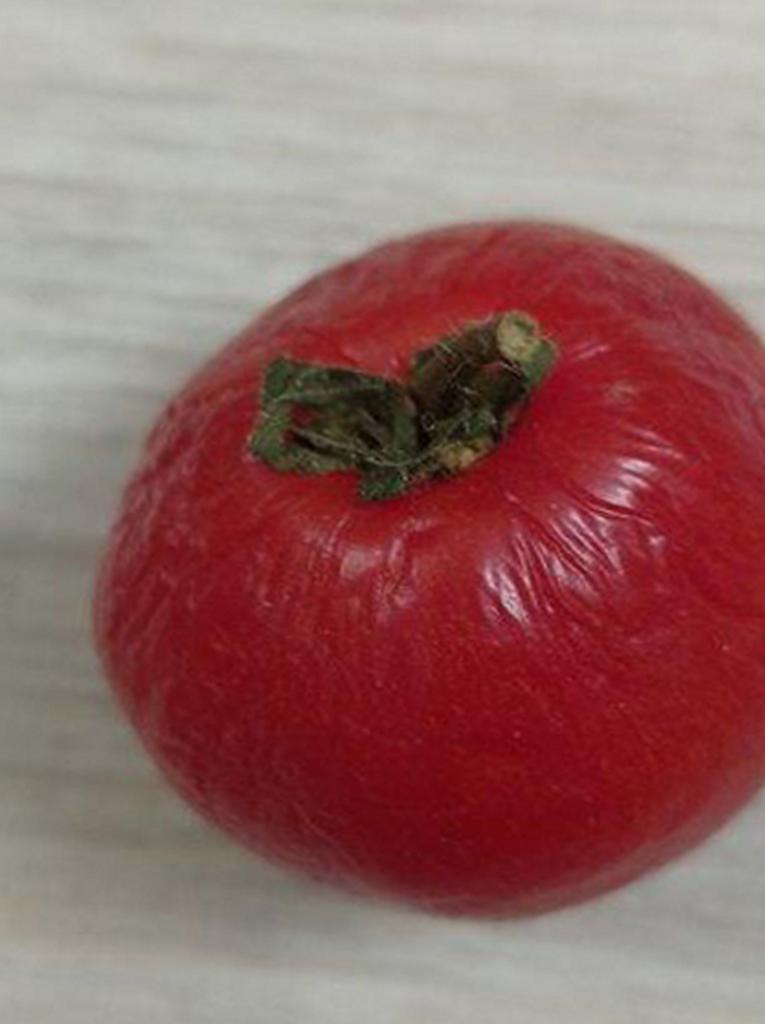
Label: Rotten